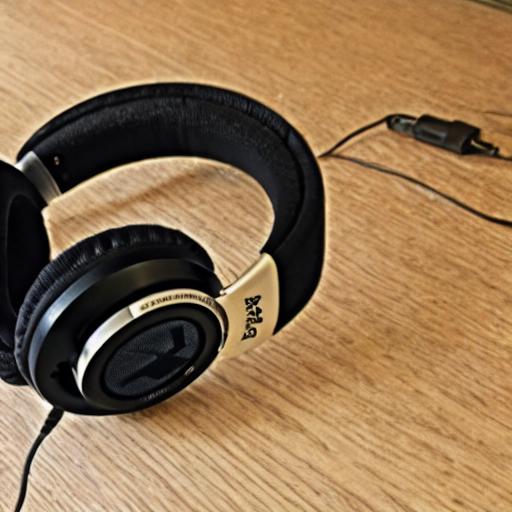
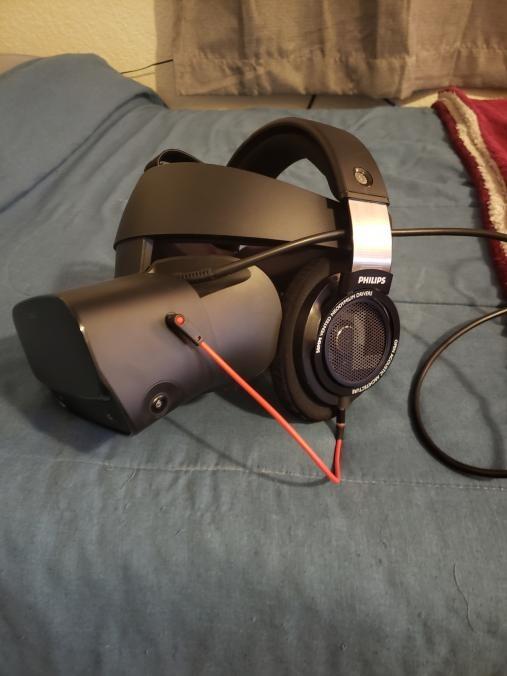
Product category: headphones
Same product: no